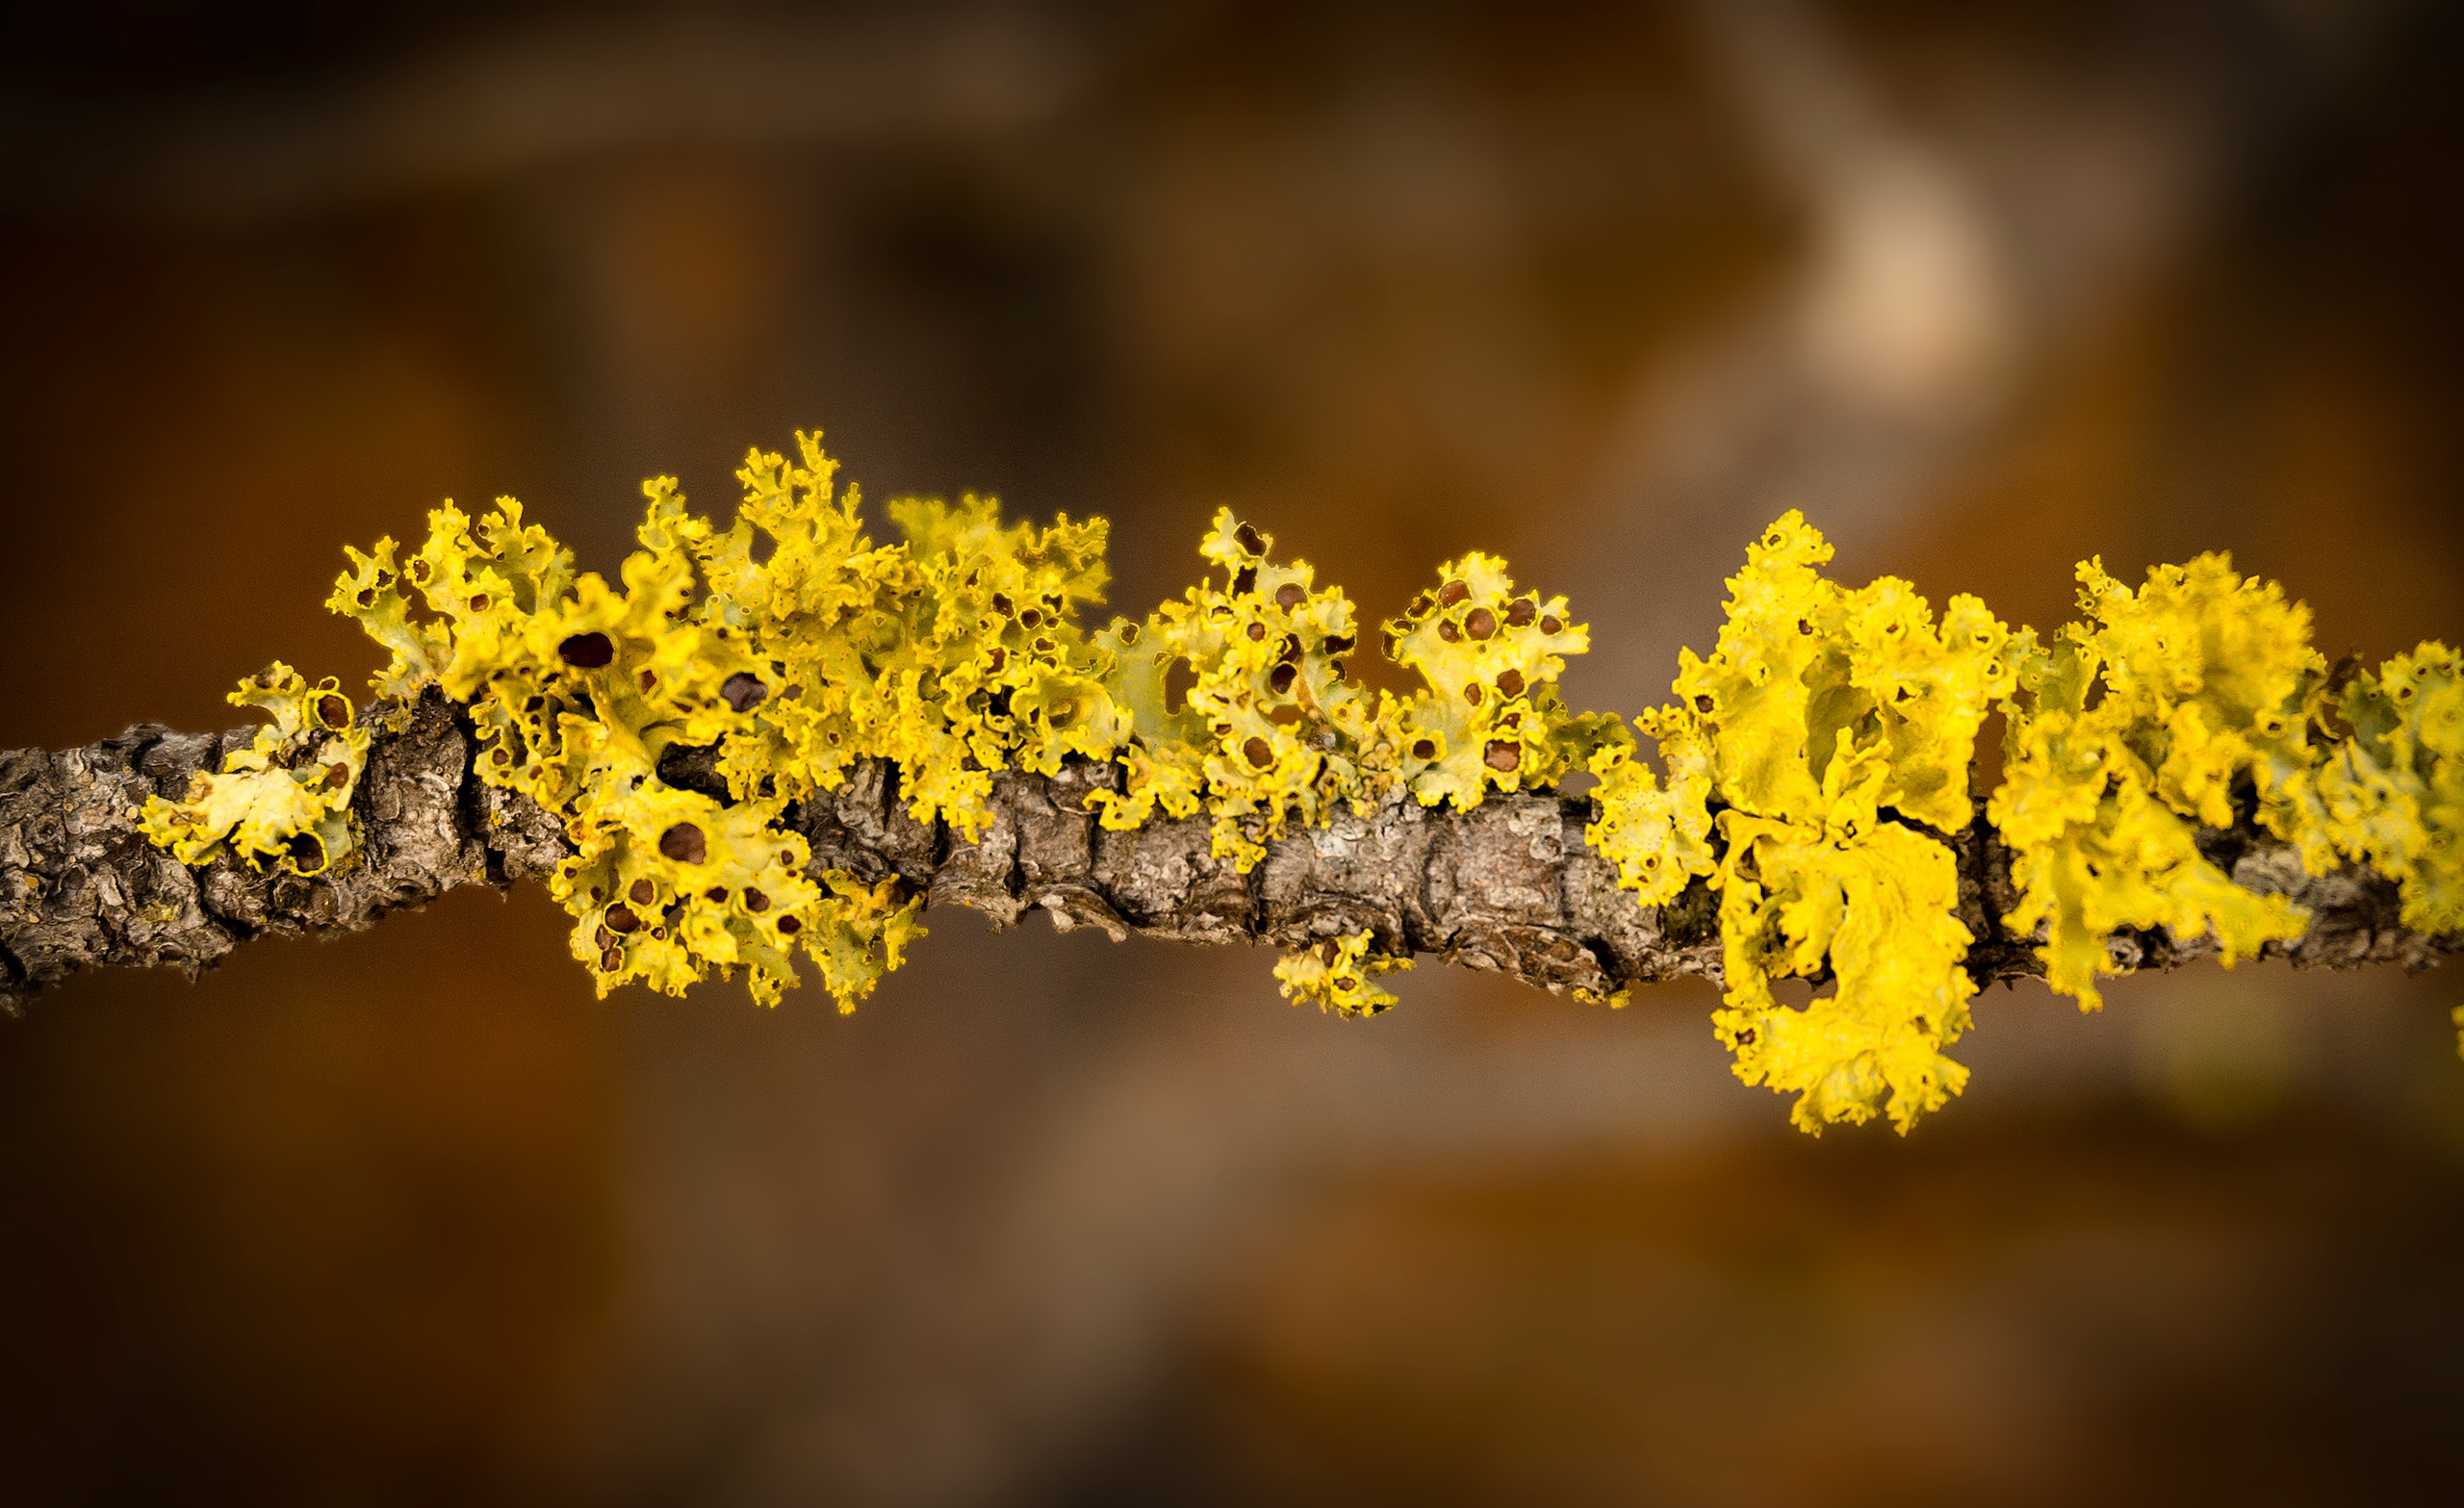
tree, nature, branch, blossom, light, plant, photography, sunlight, leaf, flower, moss, food, spring, green, produce, autumn, yellow, flora, season, close up, algae, macro photography, plant stem, woody plant, computer wallpaper, land plant